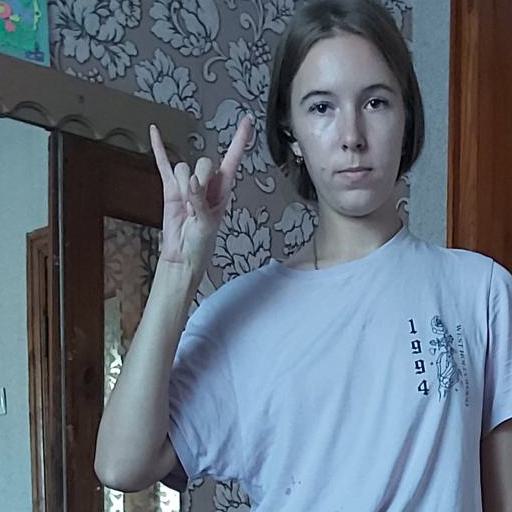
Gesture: rock